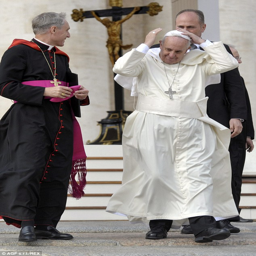
normal service resumes : the pope with his regular headgear